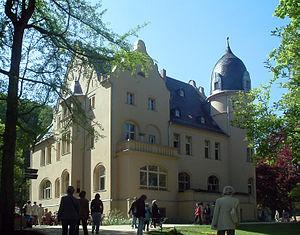
Gera est une ville allemande de Thuringe. Célèbre pour ses draps dès le Moyen Âge, Gera a été un centre important de l'industrie textile au XIXᵉ siècle. Capitale de la principauté de Reuss à partir de 1848, ville industrielle importante de la RDA, Gera peine à se reconvertir et a perdu 20 % de sa population depuis 1990.